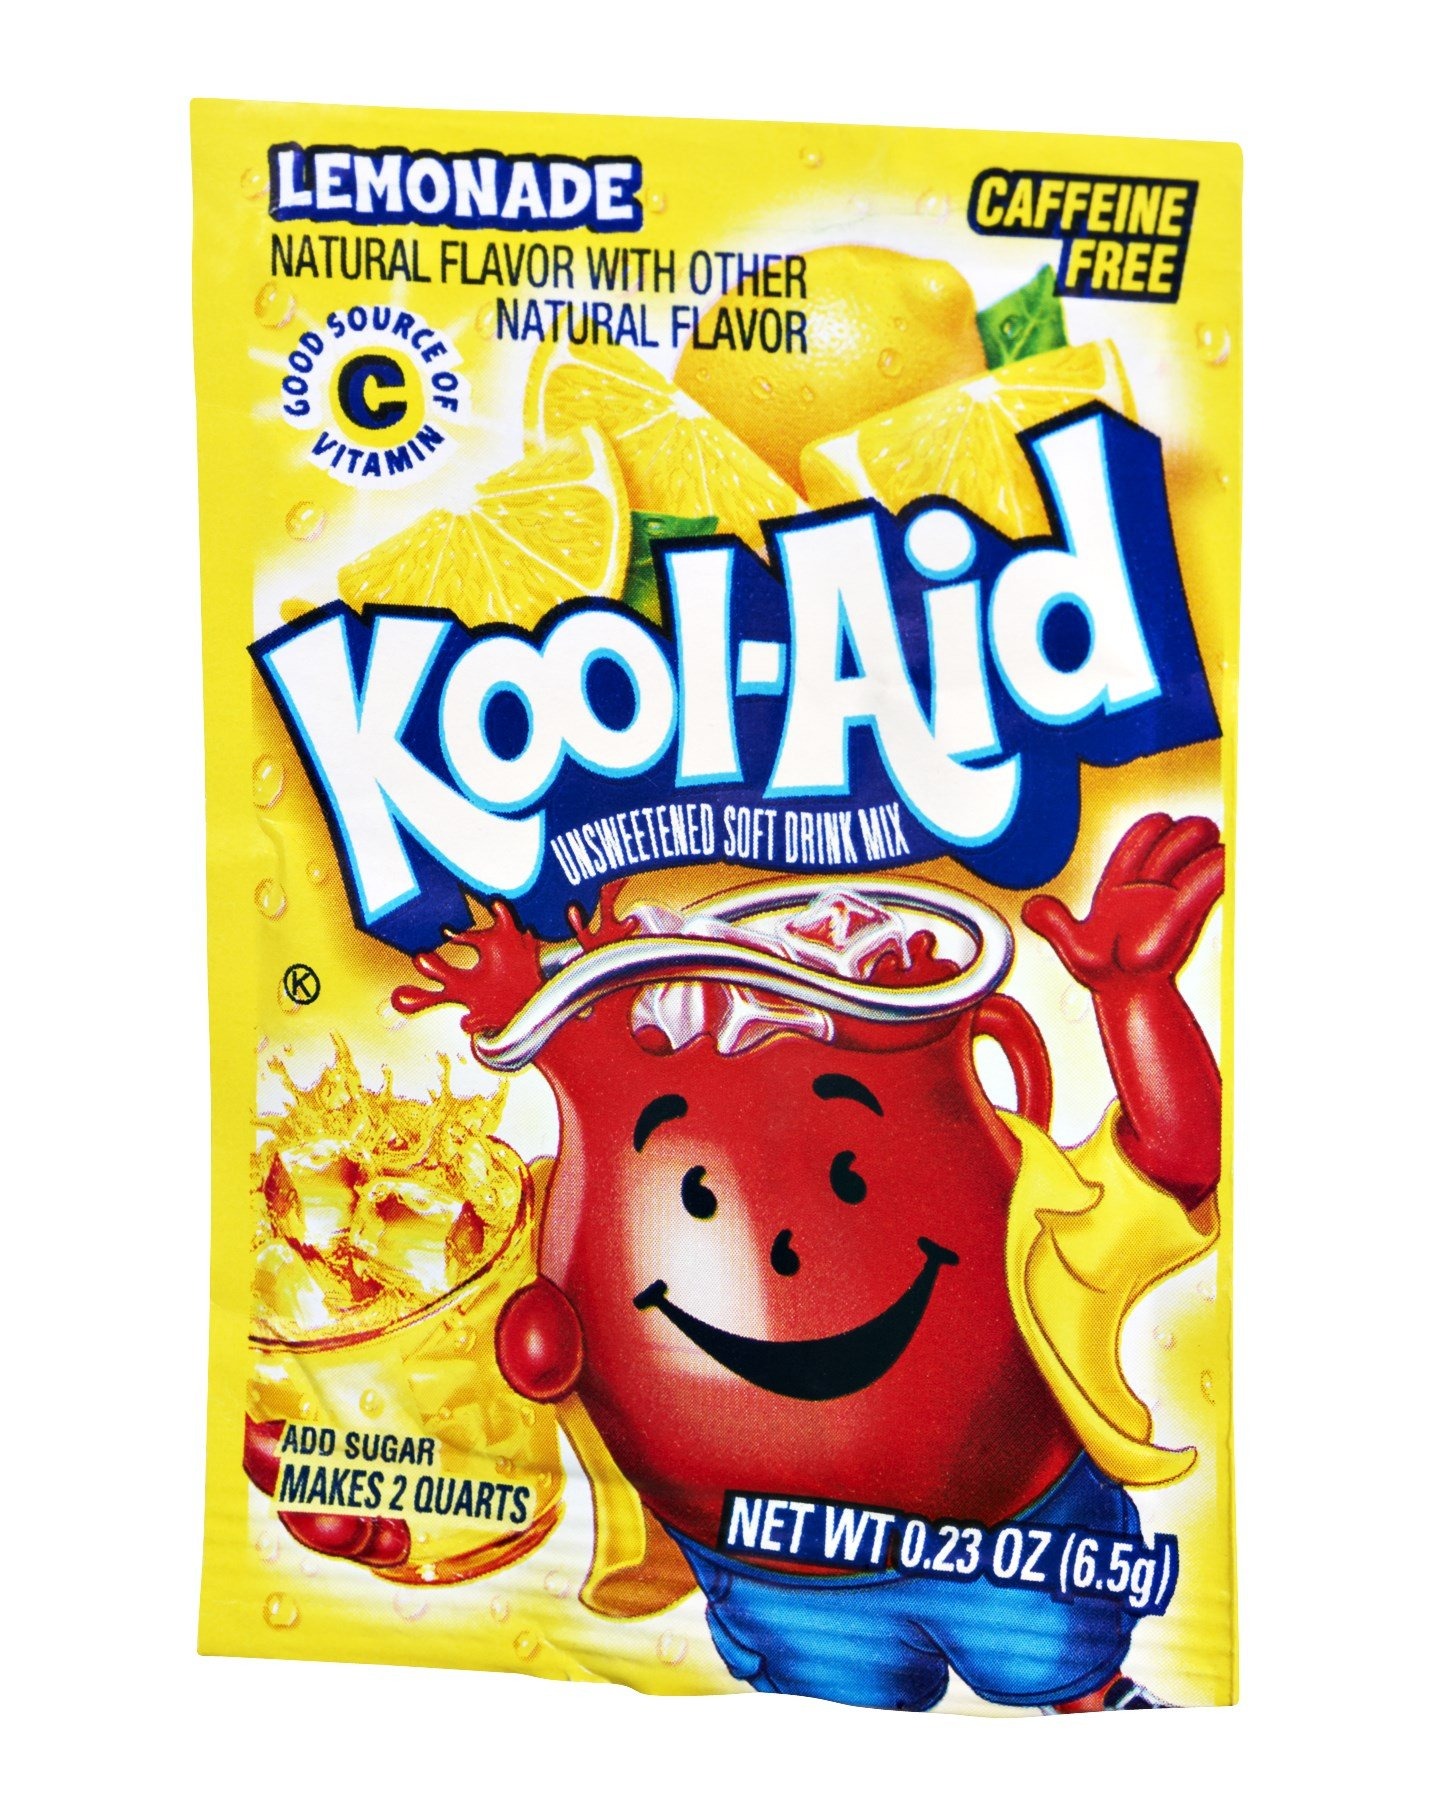
Item Name: Kool-Aid Lemonade Caffeine Free Unsweetened Soft Drink Mix, 0.23 OZ (Pack of 192)
Value: 44.16
Unit: Ounce

Price: 0.43